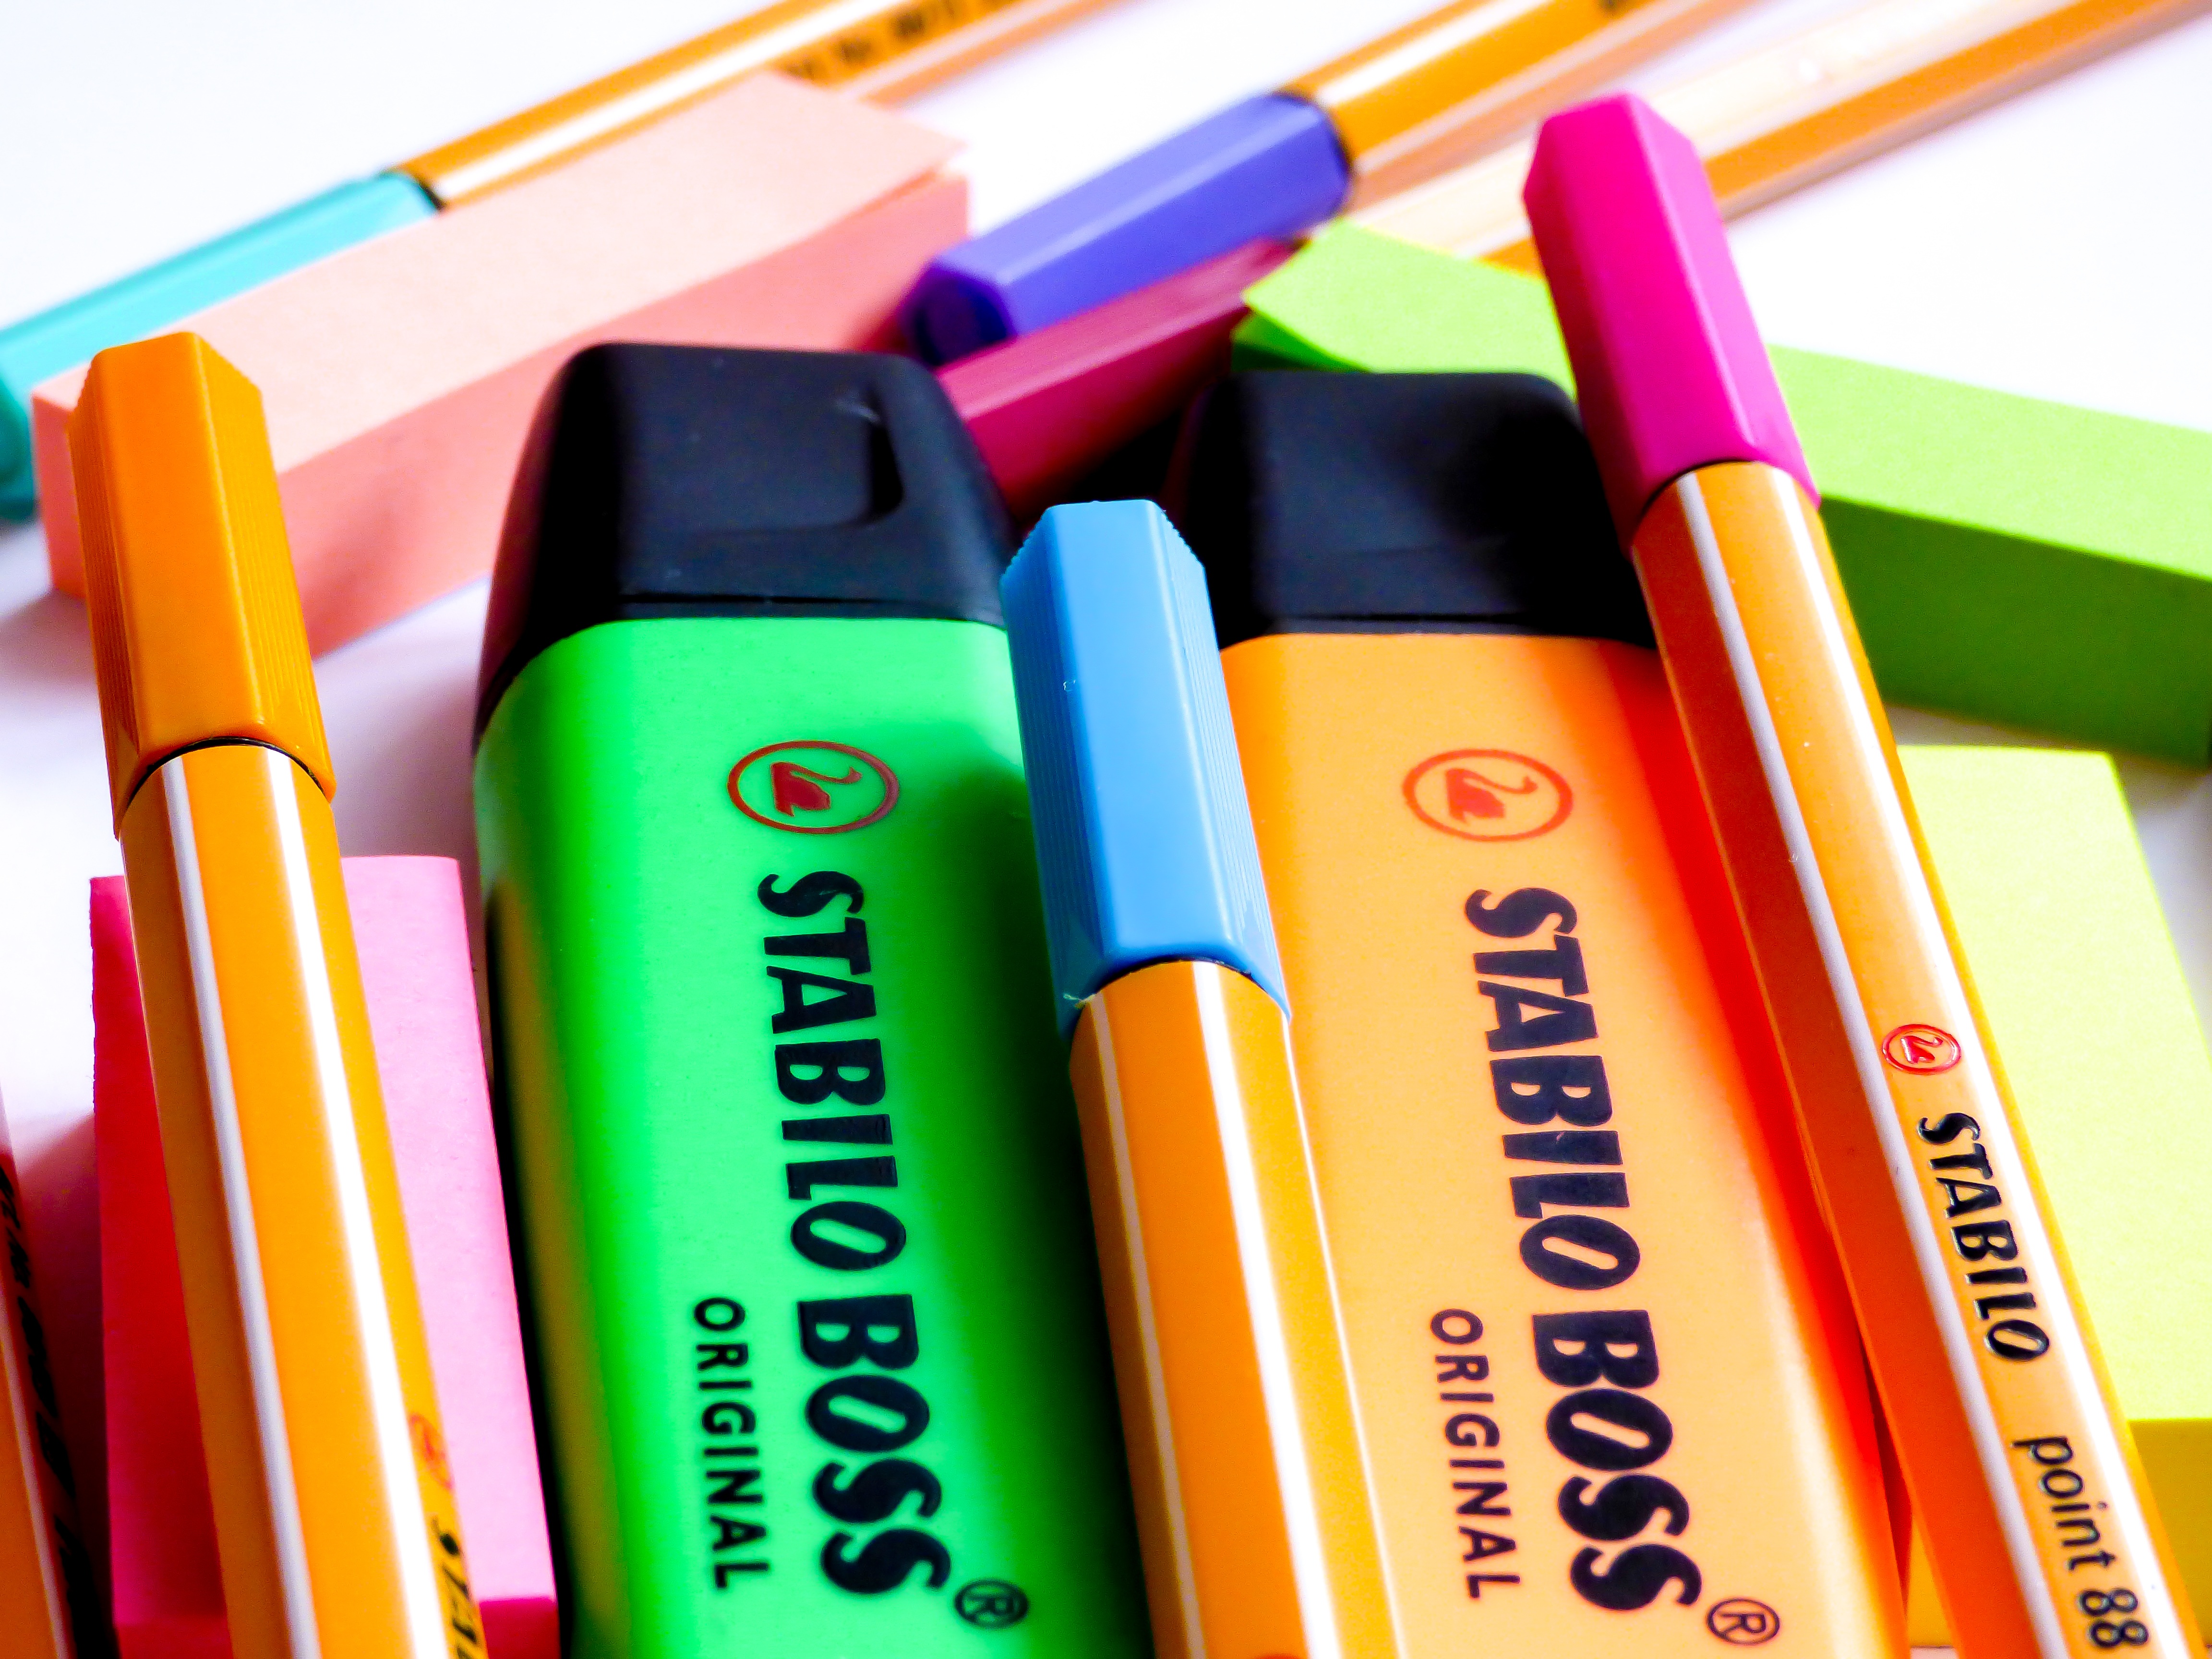
work, pencil, plastic, pen, color, office, product, pens, school, writing tool, felt tip pens